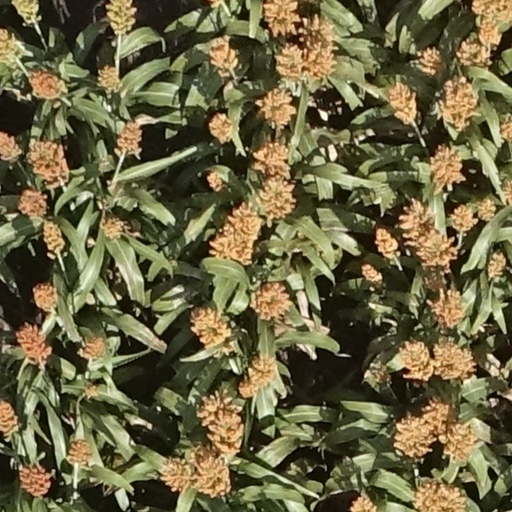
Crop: sorghum